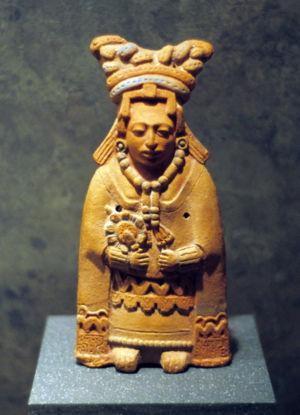
L’île de Jaina est une petite île calcaire du golfe de la péninsule du Yucatán qui se situe dans l'actuel État mexicain de Campeche à environ 40 km au nord-est de la ville de Campeche et à 15 km au sud de l'île de Piedras.